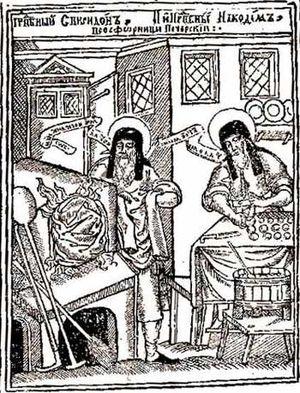
La prosphore désigne initialement toute offrande faite à un temple.